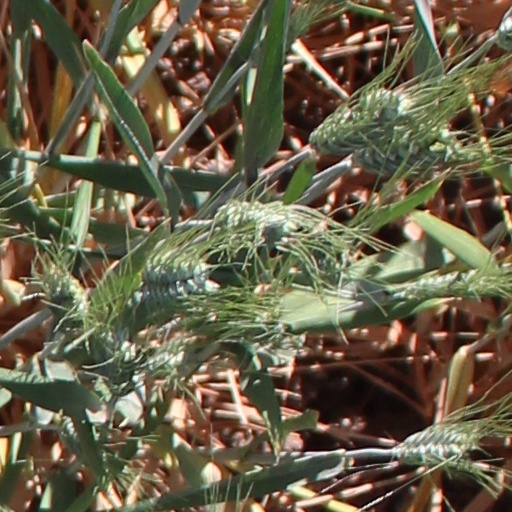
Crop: wheat